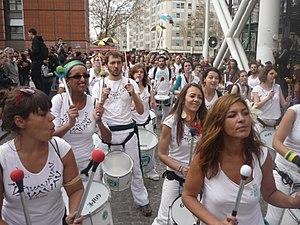
La batucada Badauê rue Saint Merri.
La Mi-Carême à Paris, longtemps appelée également Fête des Blanchisseuses, est de facto au moins depuis le XVIIIᵉ siècle la fête des femmes de Paris dans le cadre du très féminin Carnaval de Paris.